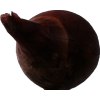
Label: red_onion